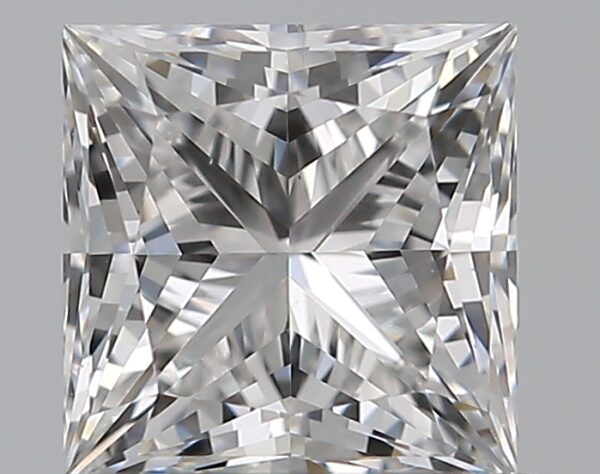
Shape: princess
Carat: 0.73
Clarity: VS1
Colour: E
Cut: EX
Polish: EX
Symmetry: EX
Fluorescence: N
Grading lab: GIA
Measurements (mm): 4.85 x 4.8 x 3.51